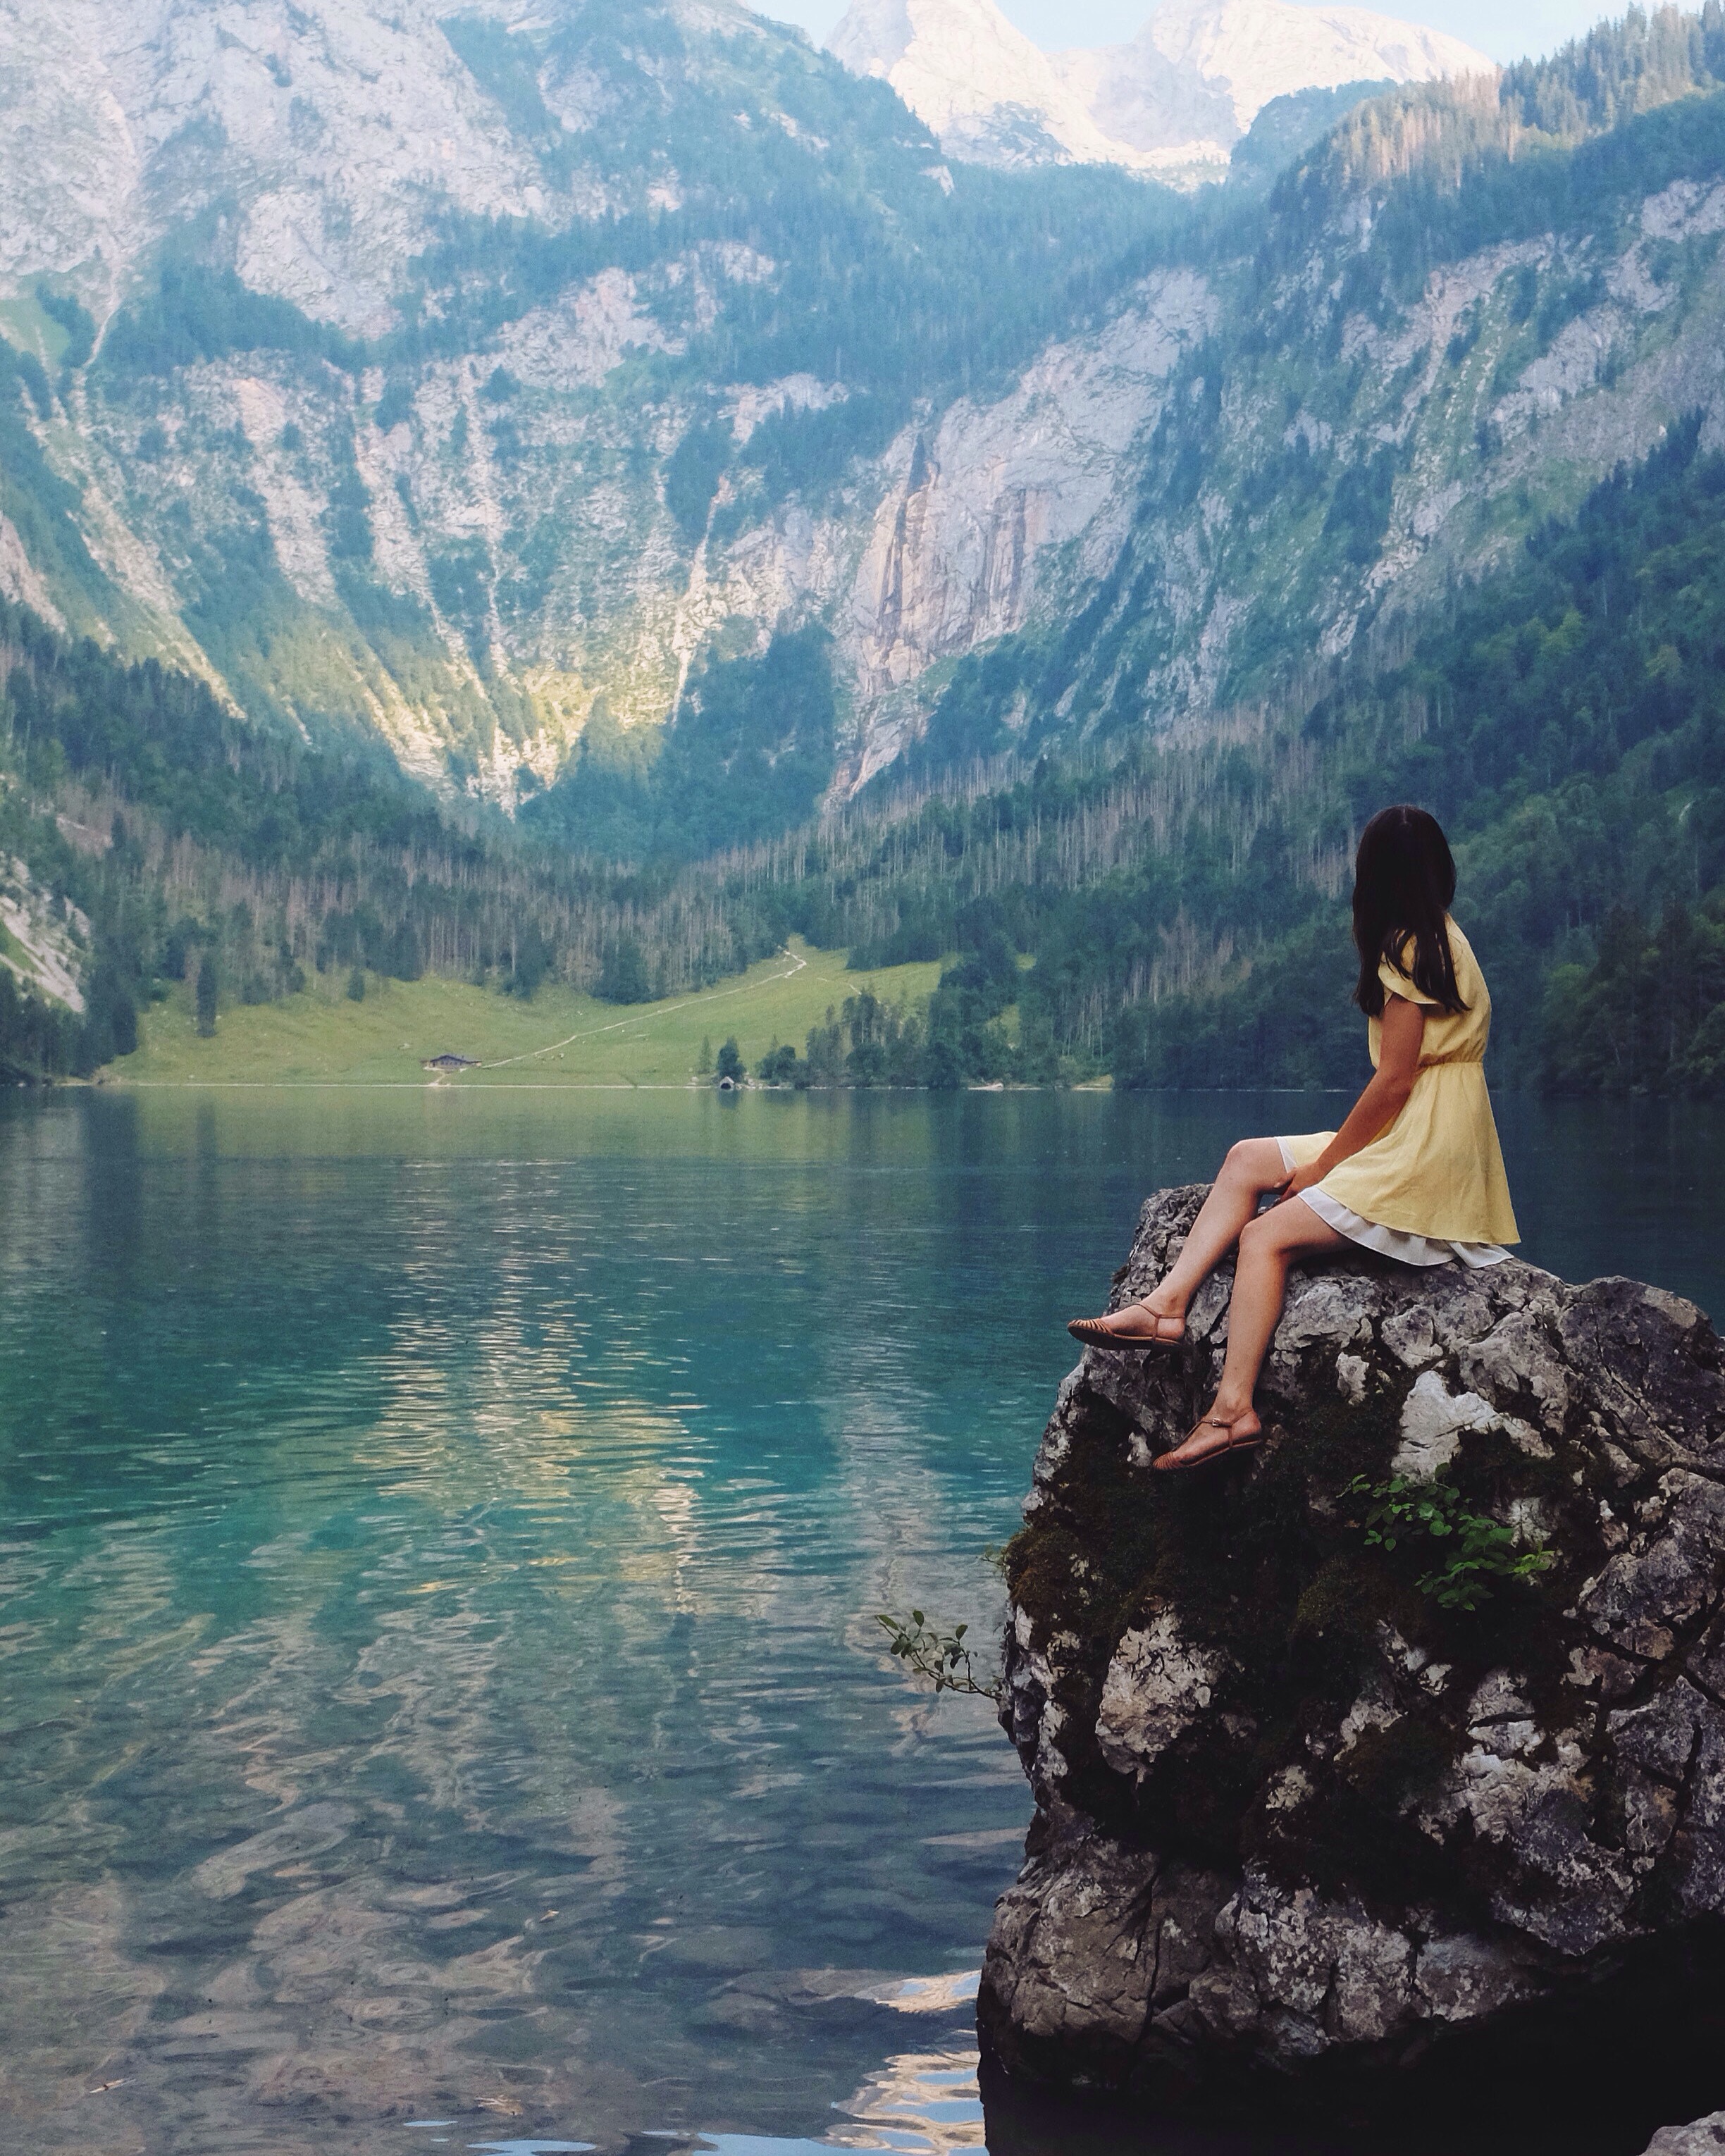
landscape, tree, water, nature, rock, wilderness, mountain, sky, girl, hill, lake, river, mountain range, vacation, cliff, reflection, fjord, reservoir, tourism, terrain, national park, bank, alps, fell, loch, crater lake, watercourse, tarn, lake district, hill station, glacial lake, mountainous landforms, glacial landform, water resources, mount scenery